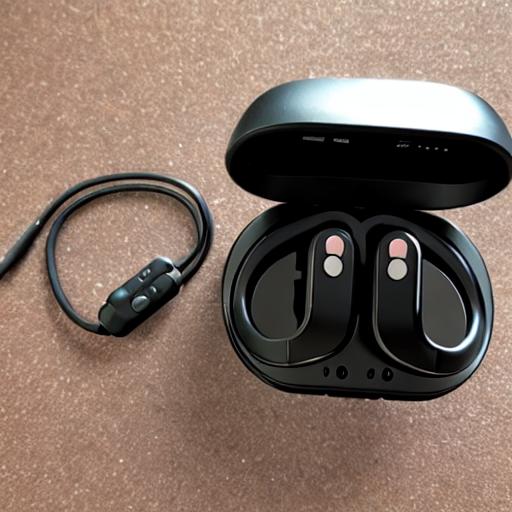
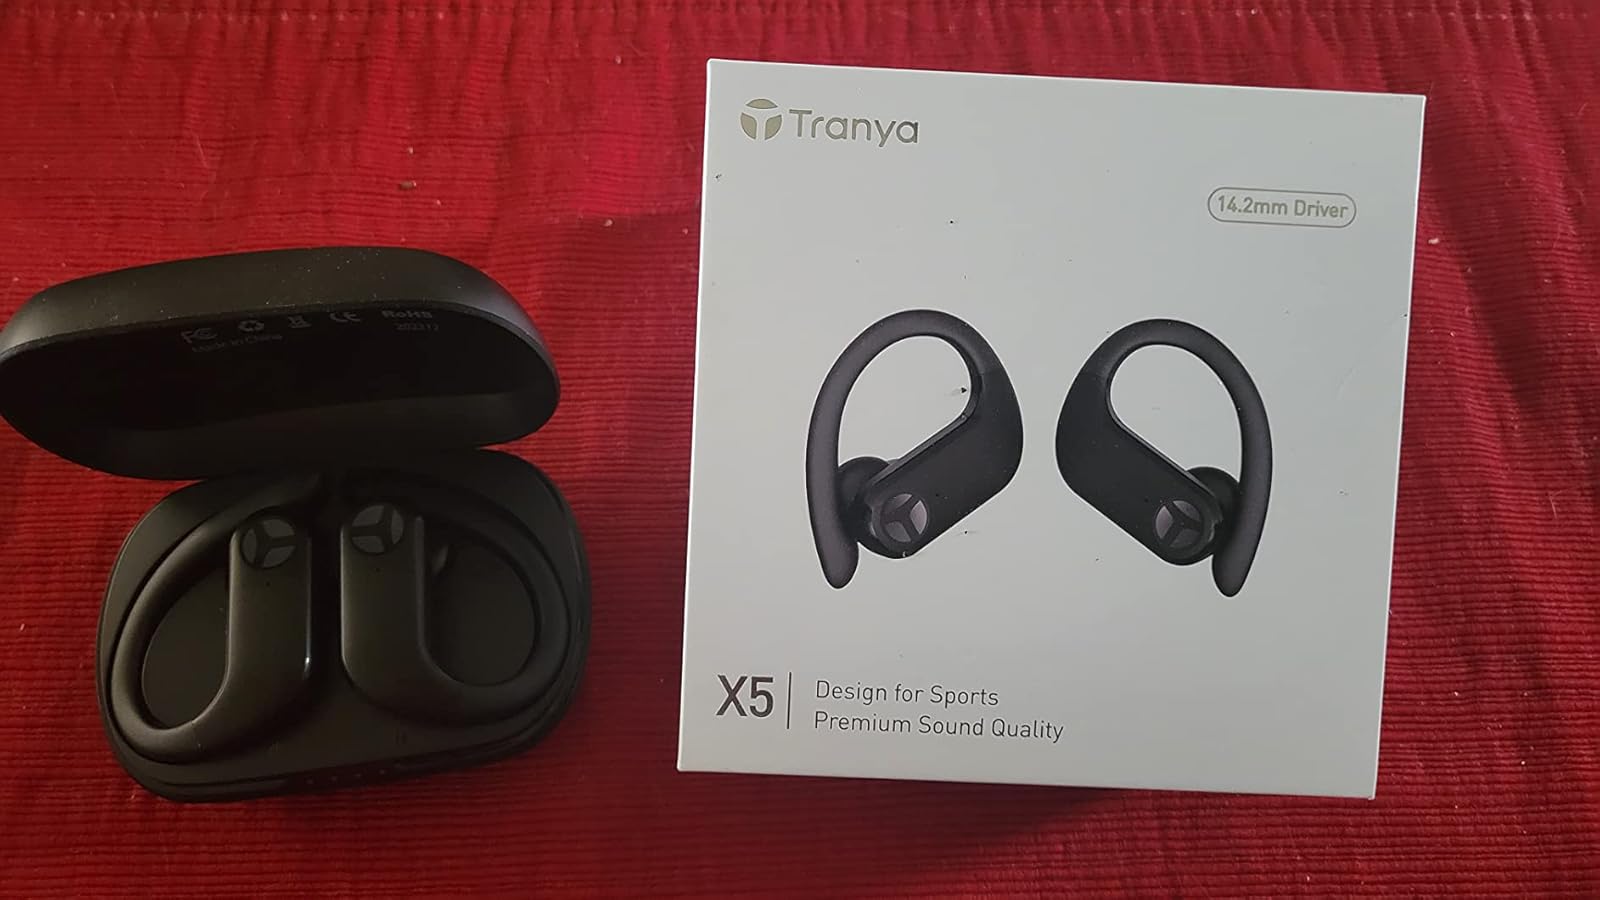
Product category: earbuds
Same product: no